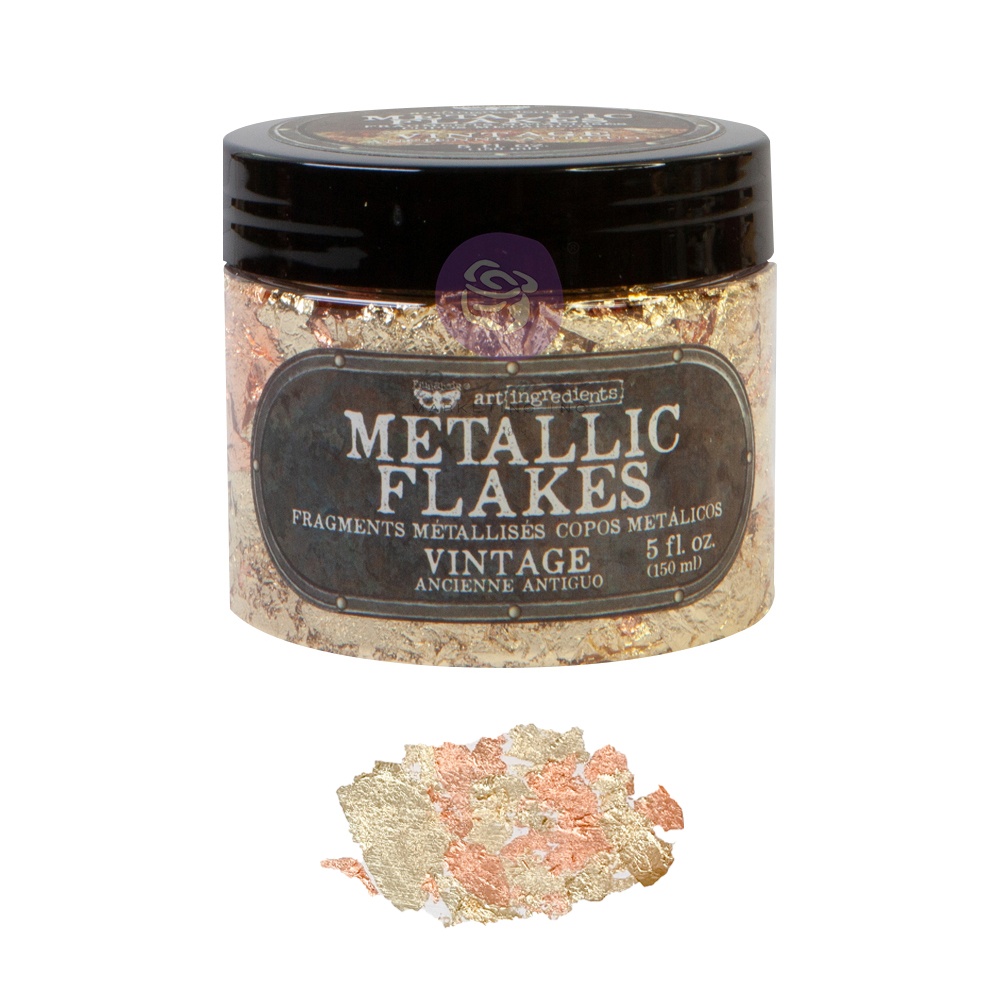
Art Ingredients – Metal Flakes – Vintage – 1 jar
Shiny metallic foil flakes will add an amazing gilded look to all your projects. This effect is perfect for mixed media and decoupage projects. Use with Art Extravagance Gilding Glue for best results.
Brand: Redesign with Prima
Category: Arts & Entertainment > Hobbies & Creative Arts > Arts & Crafts > Art & Crafting Materials > Embellishments & Trims > Sequins & Glitter > Glitter Flakes